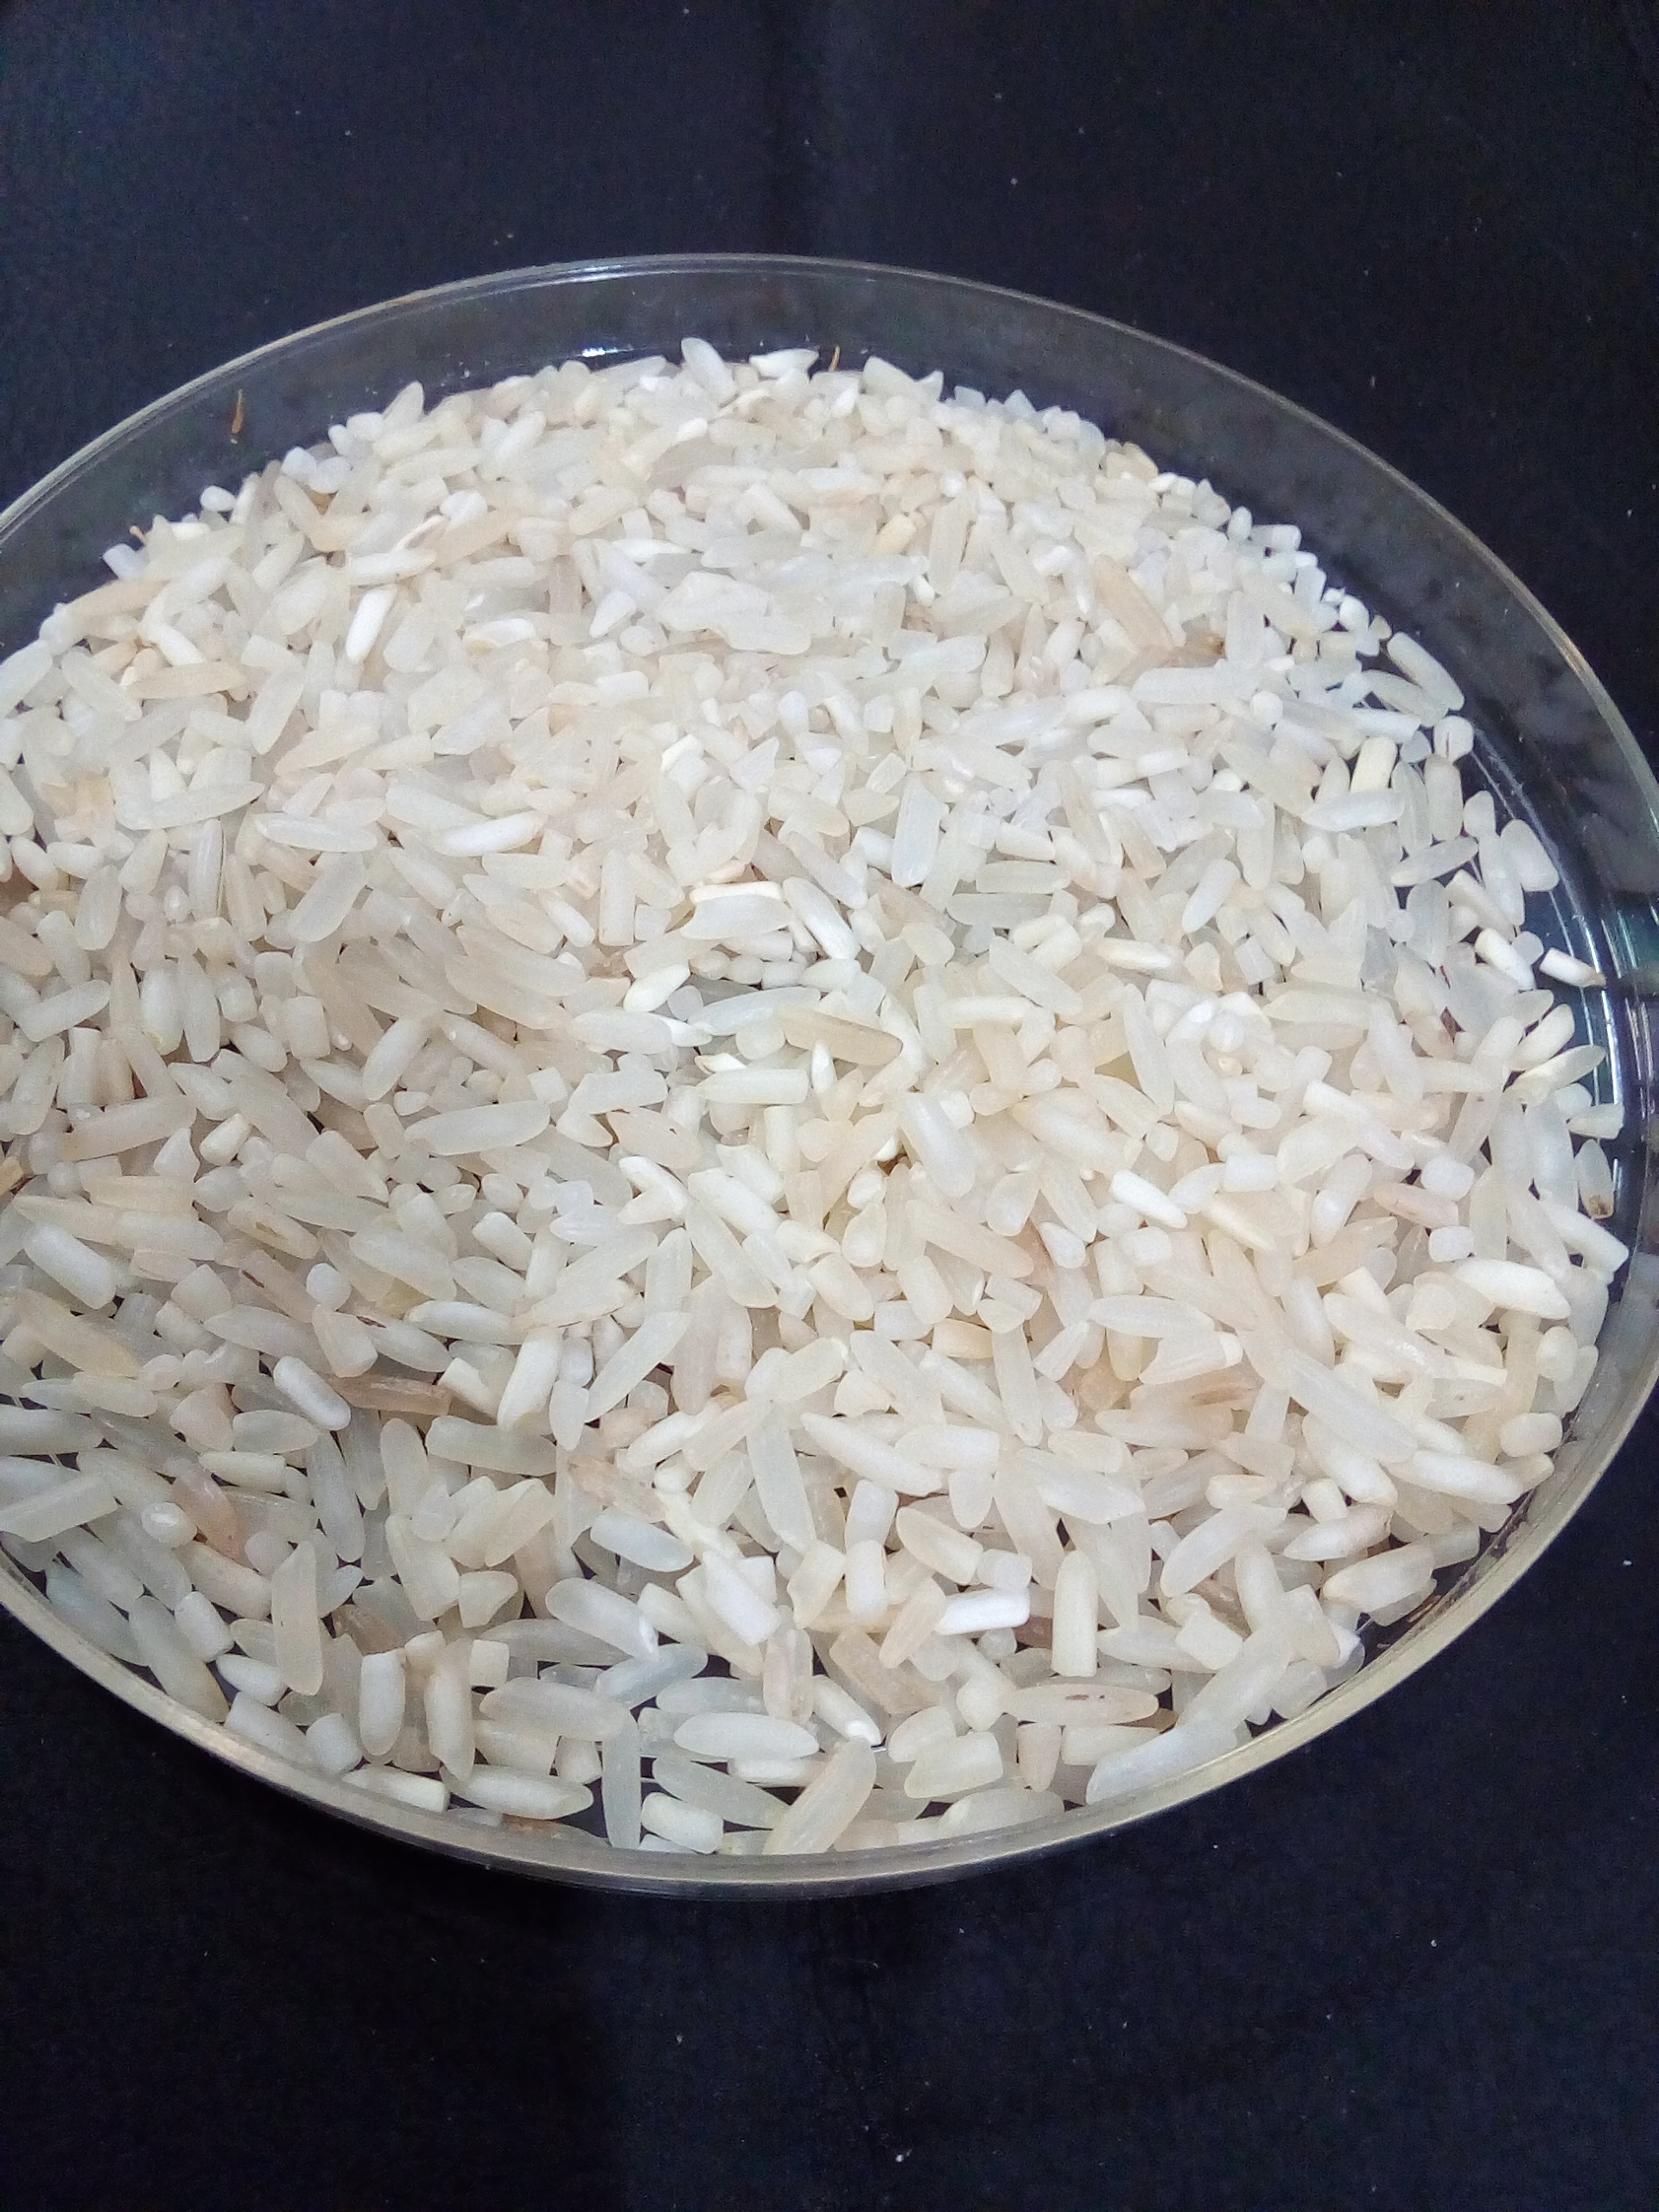
Rice seed variety: Unknown